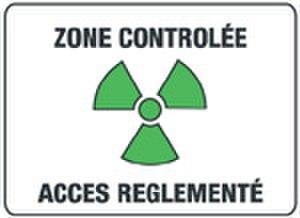
Dans le domaine de la radioprotection, le débit de dose mesure la dose absorbée par unité de temps.